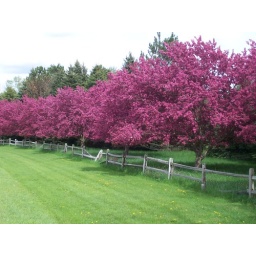
Along a nearby road in Saline, this was a vibrantly colorful sight!